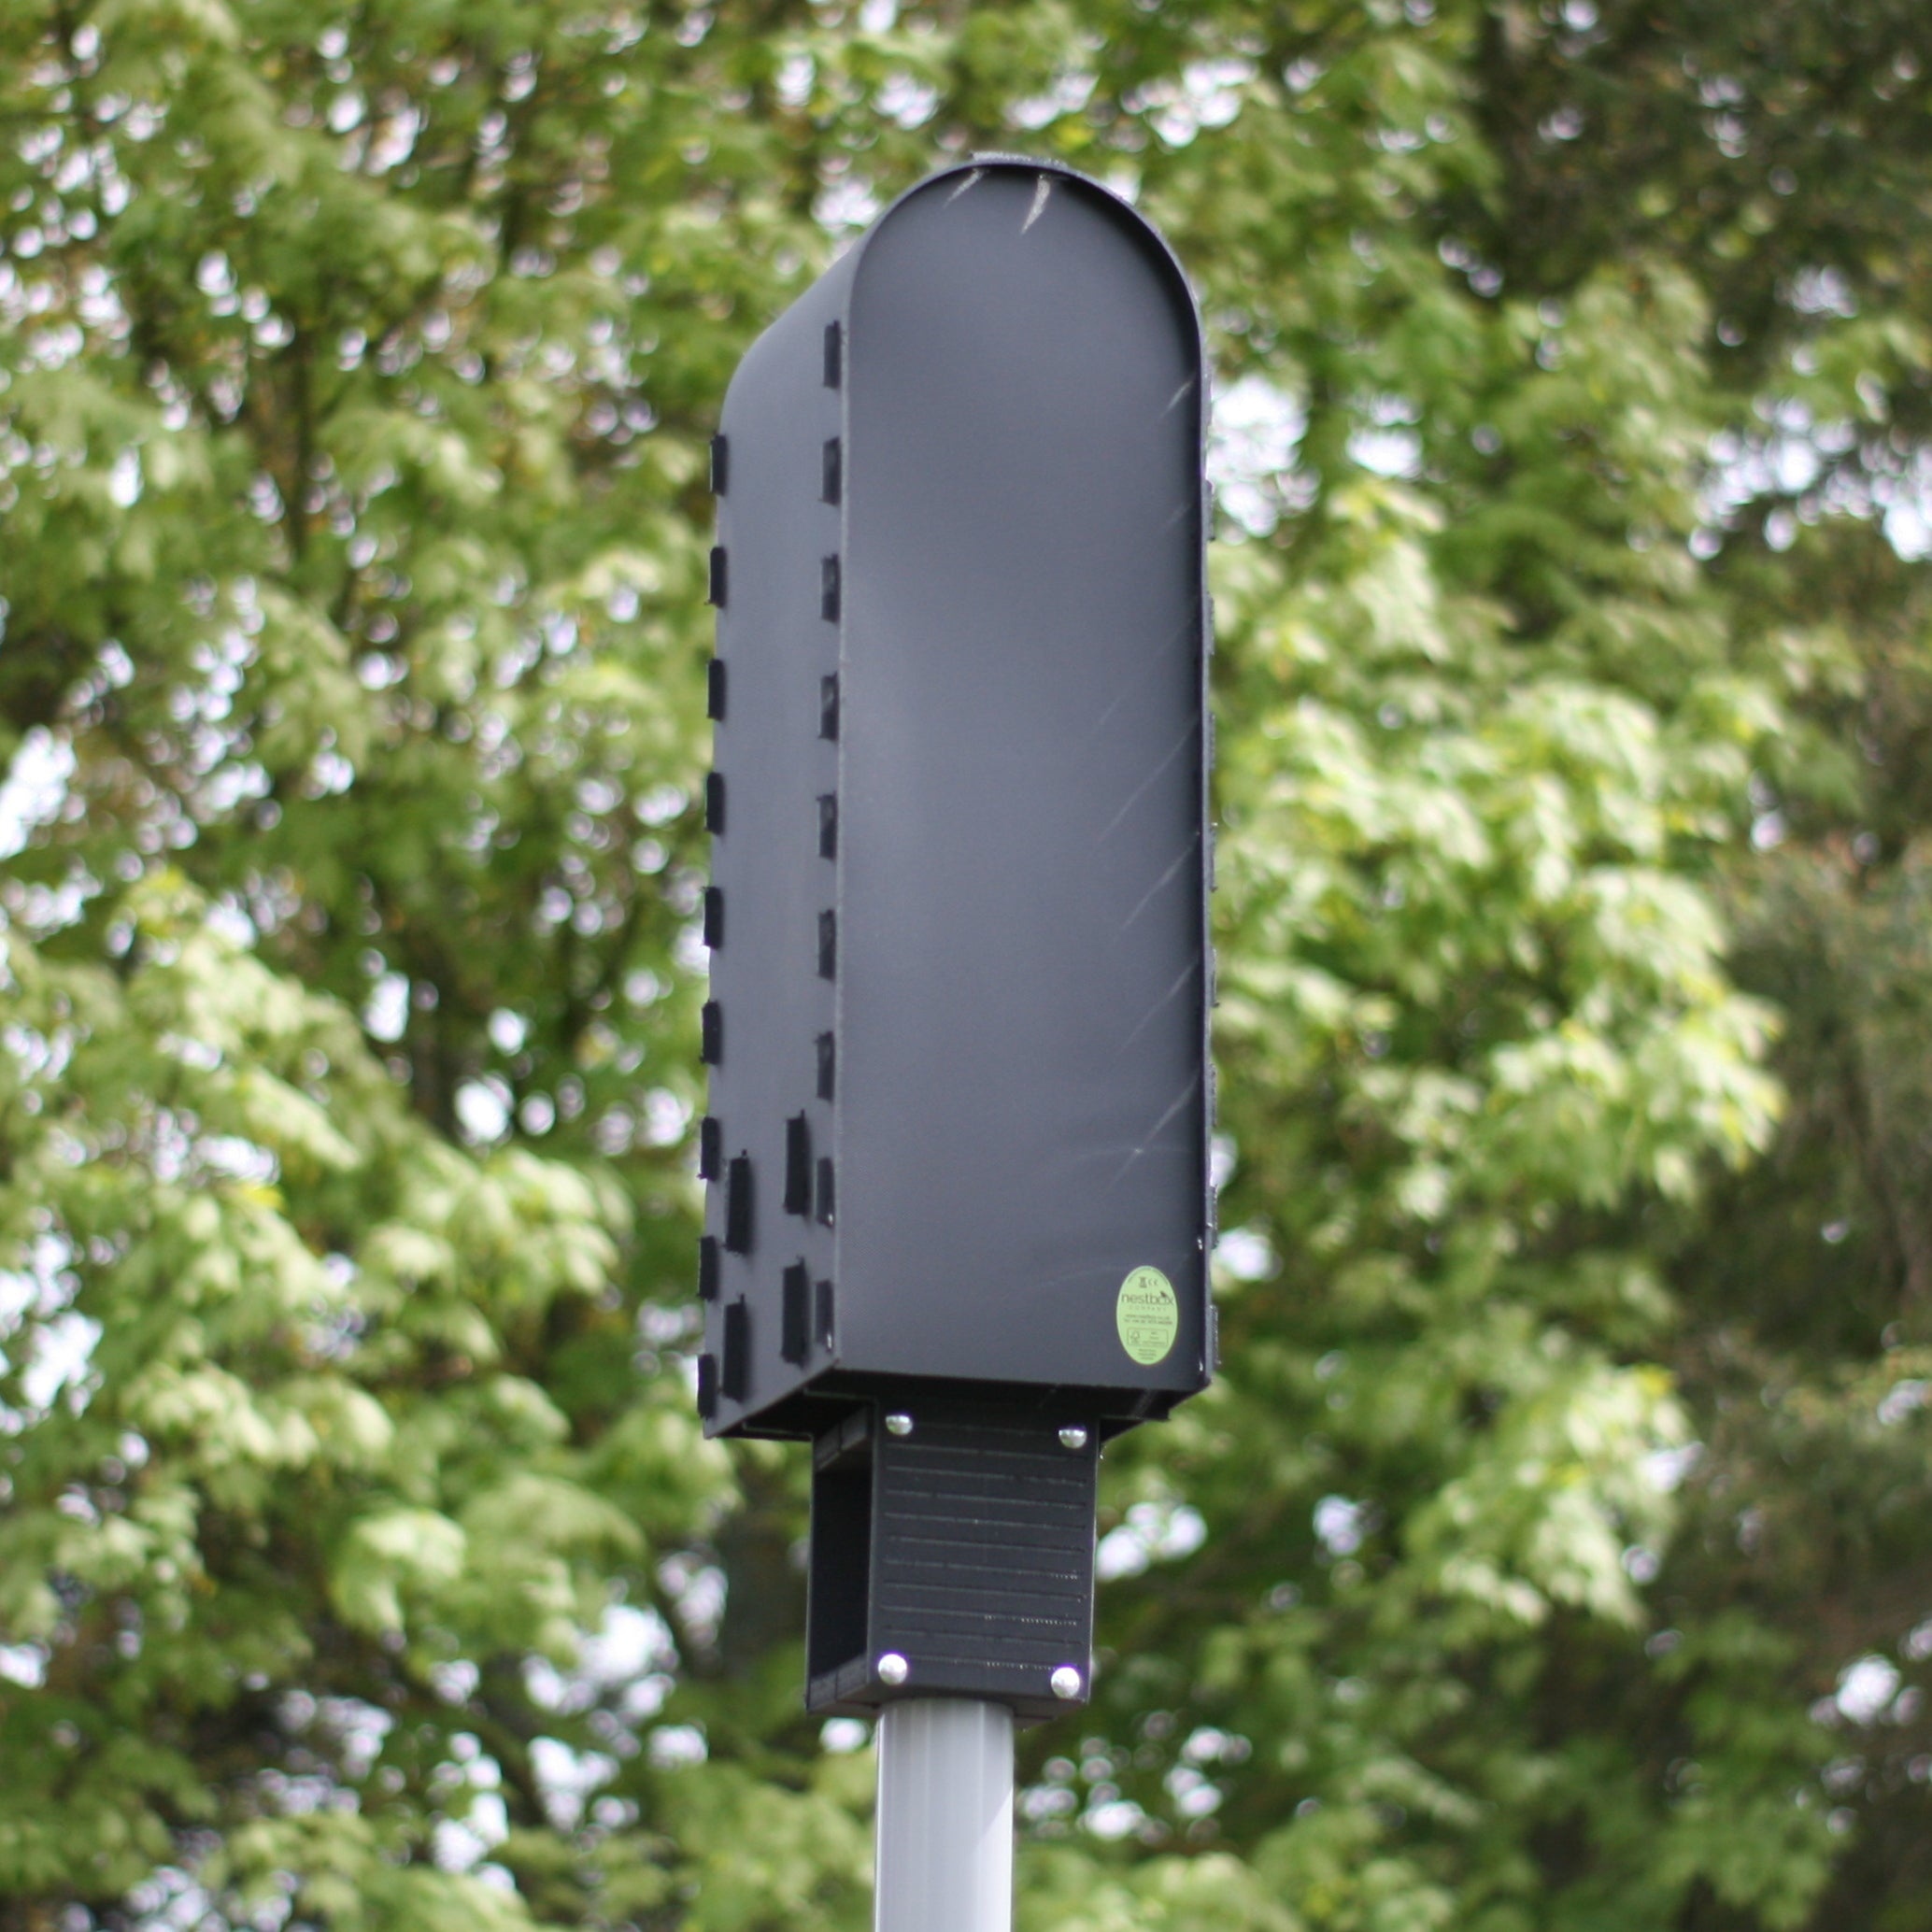
Eco Rocket Bat Box
Large self contained bat box including pole. Ideal solution in mitigation projects when no suitable building or tree is available on which to mount a bat box. Weatherproof recycled plastic outer shell protects a wooden roost chamber. Roosting area runs around the central pole allowing bats to move within the box to select their preferred micro-habitat. Available in two internal configurations for either crevice or cavity roosting bats. Comes as standard with a 4, 5 or 6 metre metal pole. Our Eco Rocket Bat Box provides a solution when there is no suitable building or tree available on which to mount a bat box. Ideal for use in mitigation projects, it can be used to ensure that the bat box gets maximum solar gain by placing it in an unshaded spot or alternatively to position a bat box in a bat corridor such as along a hedgerow. Often used on building sites to provide an alternative roost close by during demolition. The Eco Rocket Bat Box has a weatherproof external shell made from 100% recycled plastic, with a wooden internal roost chamber. The outer shell is constructed from recycled plastic primarily made from plastic waste which has been collected from farms across the UK. It is UV stabilised to give a design life of 20+ years. The recycled plastic fits together using an ingenious tabbing system removing the need for any additional fixings which may rust or corrode and protects the inner wooden roost chamber. The large interior wooden roost chamber provides an attractive roost space for bats. The chamber is constructed from FSC Certified oriented strand board (OSB). OSB is made from compressed waste wood chips and flakes and as a result has a roughened surface which provides plenty of grip for bats to move around, hang from and roost. The rocket box has a large continuous wooden roosting space which surrounds the pole on all 4 sides. This enables the bats to move within the box, adjusting their position through the day as they select their preferred micro-climate. The rocket box is available in two configurations, either with a crevice roosting chamber or as a cavity box. The crevice box features two concentric internal crevices 18mm wide, which run right around all 4 sides of the box. This is ideal for pipistrelle bats. The cavity box is designed for cavity roosting bats such as Brown Long-Eared bats and Noctules. It has a single internal cavity 45mm wide running right around the box. It has rough walls and roof for bats to hang from. In both cases bats can move from one side of the box to the other without leaving the box. To securely install your Eco Rocket Bat Box usually requires around 1m of the pole to be buried below ground. Before erecting the pole however, we would advise you consult your builder or structural engineer as ground conditions vary from site to site. The Eco Rocket Bat Box comes with the option of a 4, 5 or 6 metre pole allowing you to select the length which best suits where it will be sited. For ease of installation and shipping, the pole will be dispatched separately from the bat box. Apart from erecting the pole, the only tool needed is a spanner to fix the box onto the pole. Specification Materials Box: Recycled LDPE plastic outer with internal FSC Certified OSB roosting chamber Construction Outer recycled plastic panels fitted together using integral tabbing system. Internal chamber formed from stapled panels. Dimensions (Box) Overall height: 860mm, Overall width: 250mm, Overall Depth: 240mm Crevice Internal Divided parallel internal crevices 18mm wide Cavity Internal Internal chamber with no dividers 45mm wide Weight Box: 8 kg; Pole: 7kg (4 metre), 28kg (5 metre) or 33kg (6 metre) Please note that in Britain, all bat species and their roosts are legally protected, by both domestic and international legislation. For more information, visit Bats and the Law available at bats.co.uk
Brand: The Nestbox Company
Category: Home & Garden > Decor > Bird & Wildlife Houses > Bat Houses